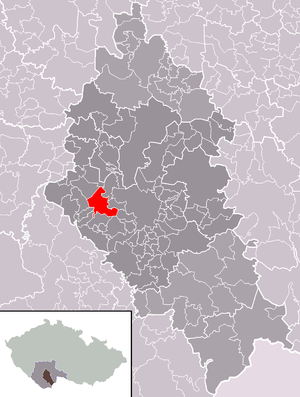
Dubné est une commune du district de České Budějovice, dans la région de Bohême-du-Sud, en République tchèque. Sa population s'élevait à 1 630 habitants en 2020.